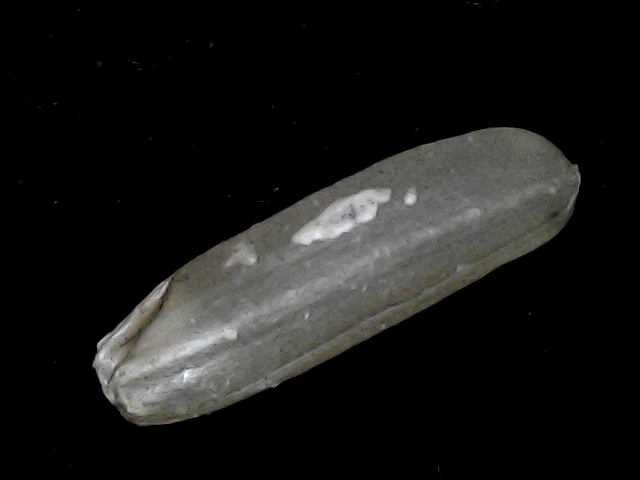
Rice variety: BD57